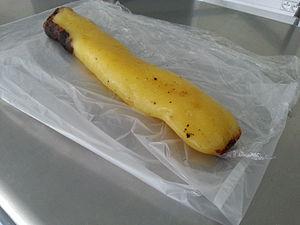
Tāota particulièrement long acheté au marché de Papeete
Le tāota ou pēperetō est une préparation culinaire polynésienne, semblable au po’e ou au rēti’a, à base d'amidon, ou de manioc râpé et de noix de coco, ou plus rarement de māpē, de nos jours souvent consommée comme en-cas.